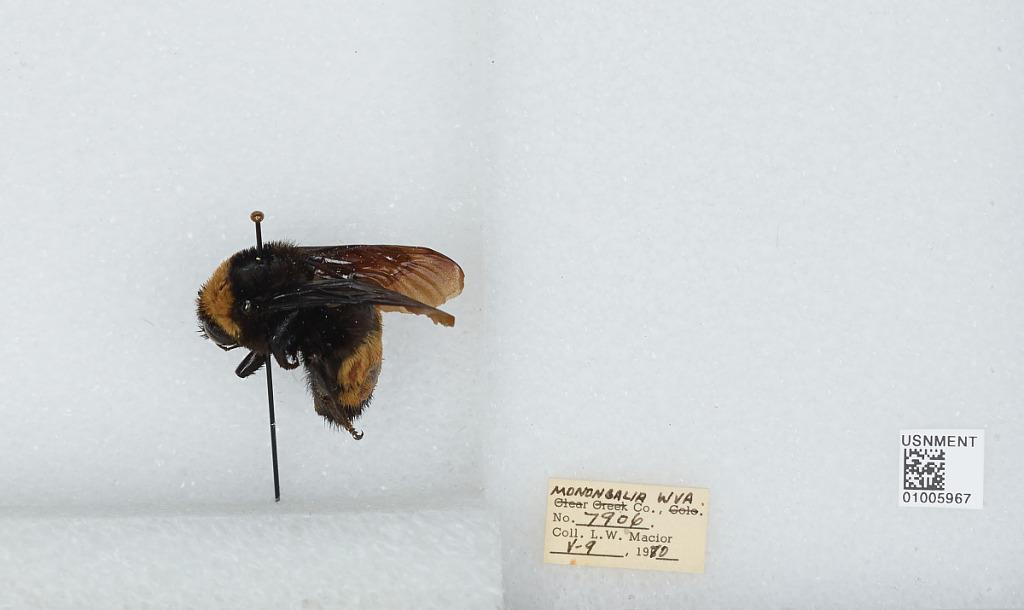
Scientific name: Bombus (Bombias) auricomus (Robertson)
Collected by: L. Macior
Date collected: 1970-5-9
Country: United States
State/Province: West Virginia
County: Monongalia
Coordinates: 39.6303, -80.0464